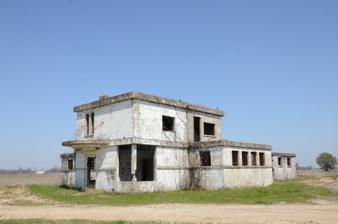
Building: Phillips County Penal Farm Historic District
Country: United States of America
Year built: 1937
Historic district in Arkansas, United States United States historic place Phillips County Penal Farm Historic District U.S. National Register of Historic Places U.S. Historic district Location in Arkansas Show map of Arkansas Location in United States Show map of the United States Nearest city Poplar Grove, Arkansas Coordinates 34°33′6″N 90°48′11″W / 34.55167°N 90.80306°W / 34.55167; -90.80306 Area less than one acre Built 1937 ( 1937 ) Built by Works Progress Administration Architectural style International Style MPS New Deal Recovery Efforts in Arkansas MPS NRHP reference No. 06001268 Added to NRHP January 24, 2007 The Phillips County Penal Farm Historic District encompasses a former prison facility in Phillips County, Arkansas .  It is located on the east side of County Road 353, south of United States Route 49 , about halfway between Helena-West Helena and Marvell .  The complex consists of three concrete structures, a water tower, and a concrete foundation pad.  The main building is a cast concrete structure, two stories in height, with Plain Tradition and International styling, while the other two buildings are single-story concrete block structures.  These, and the water tower, were built c. 1935–37 with funding from the Works Progress Administration , and served as a penal facility until 1973. The property is now vacant and abandoned. The complex was listed on the National Register of Historic Places in 2007. See also National Register of Historic Places listings in Phillips County, Arkansas Graffiti inside a building. Water tower "12 Monkeys" stencil graffiti References